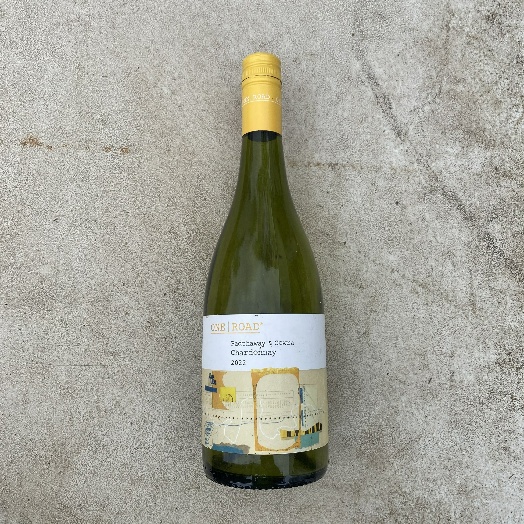
Label: Glass